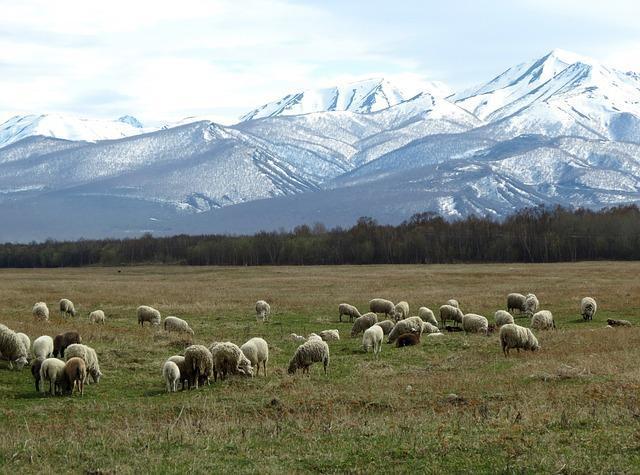
sheep